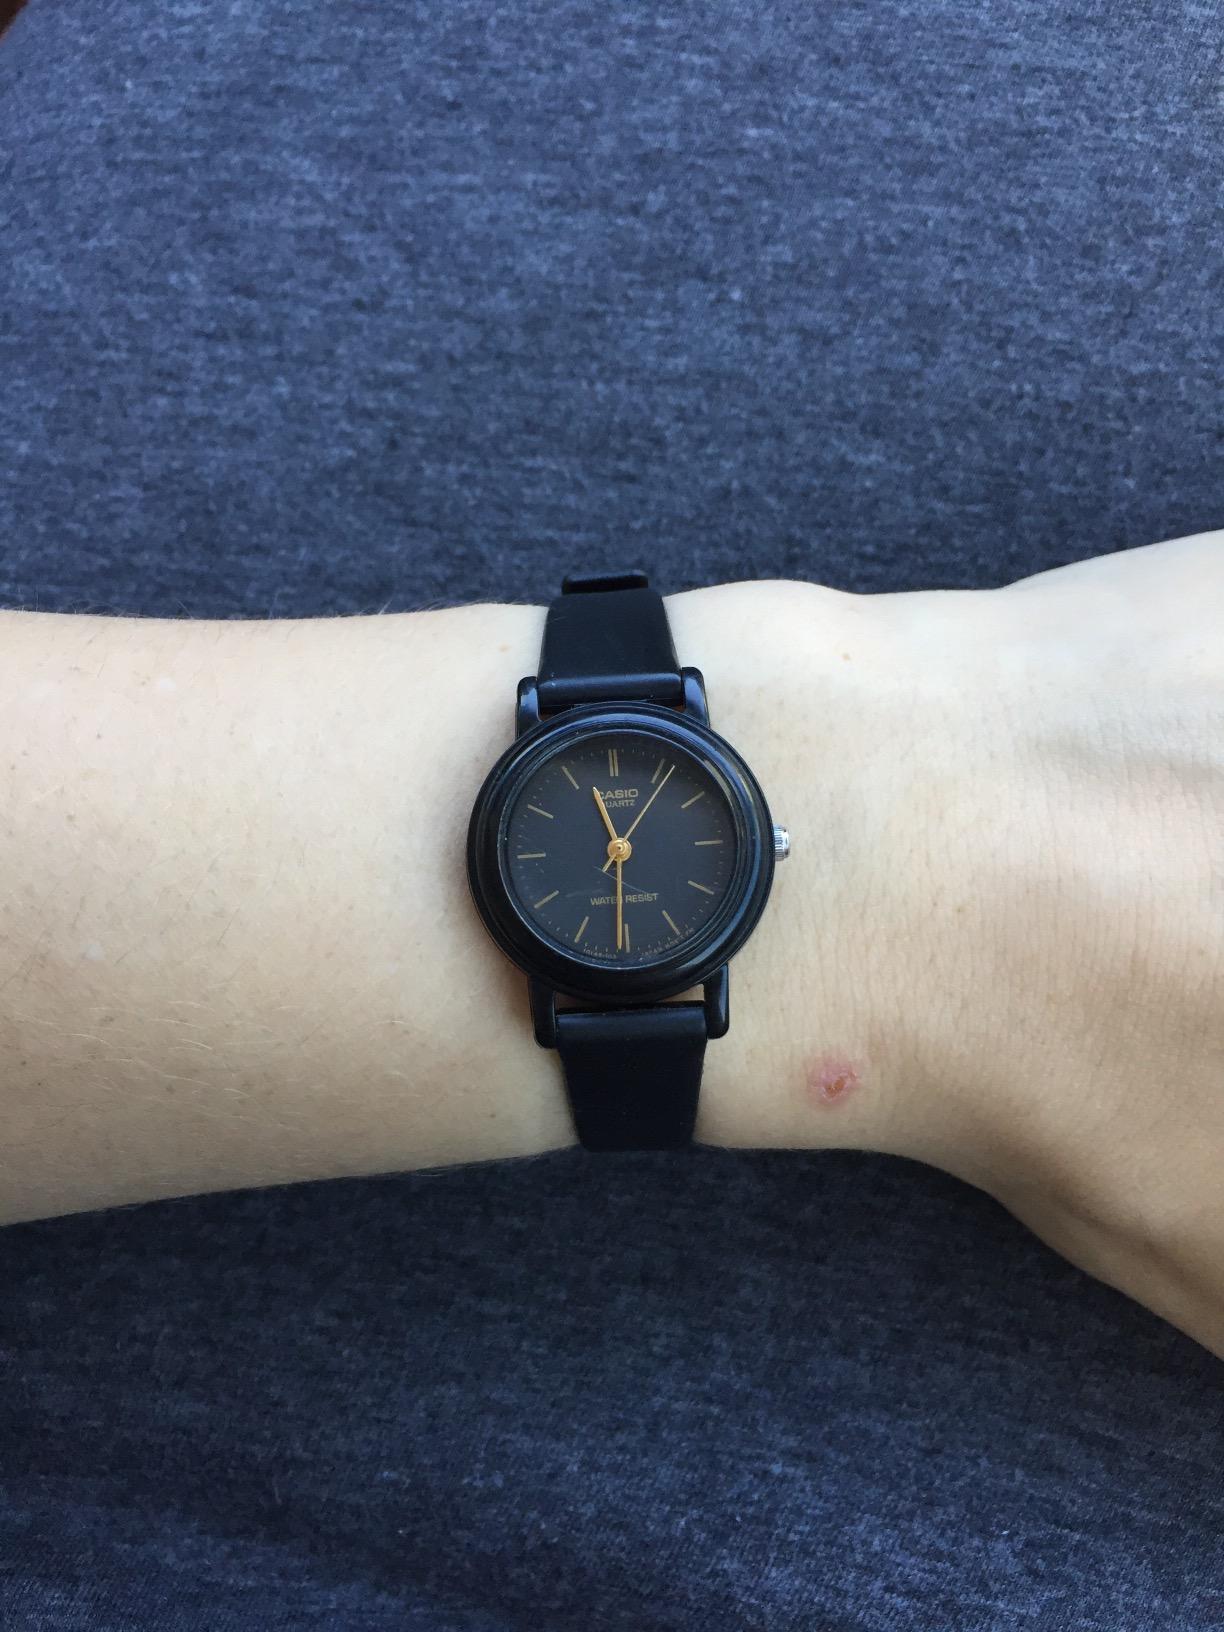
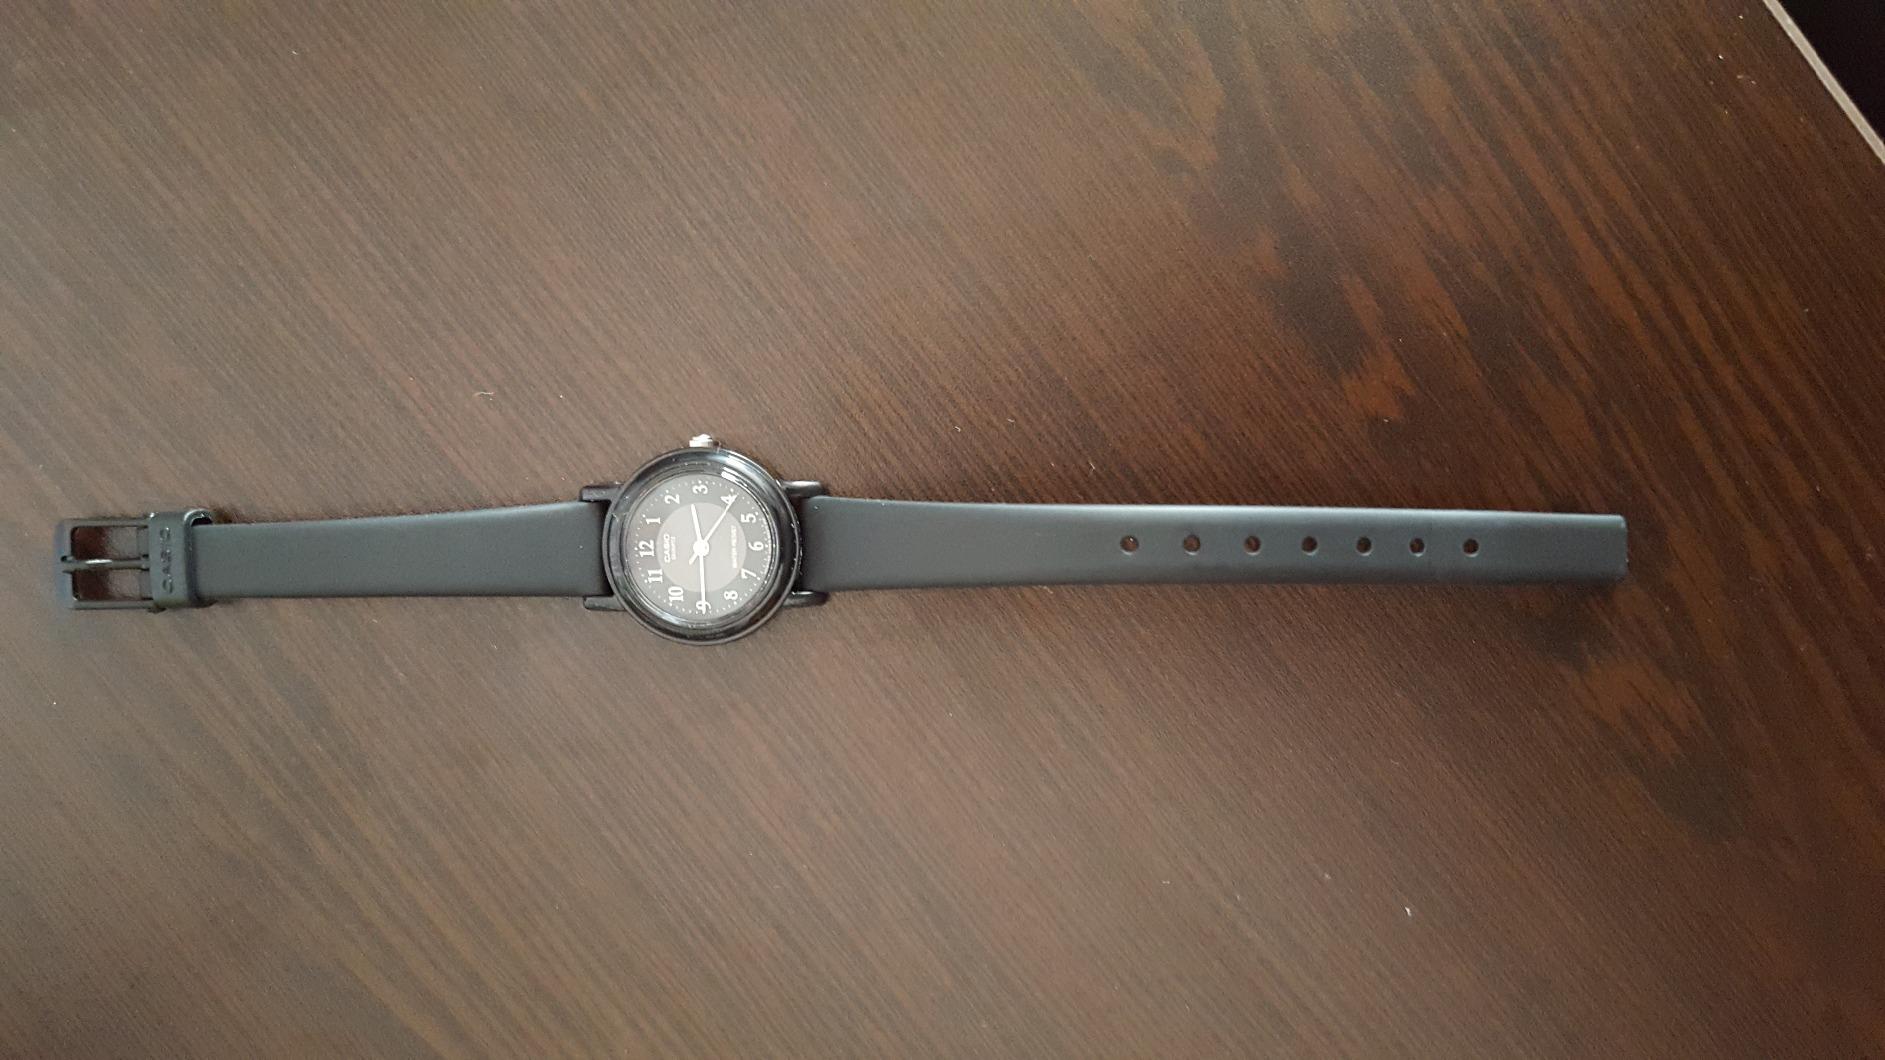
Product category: accessories_watch
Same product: no